Sikkim

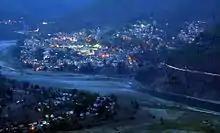
Jorethang at night time.

Sikkim is India's least populous state, with 610,577 inhabitants according to the 2011 census. Sikkim is also one of the least densely populated Indian states, with only 86 persons per square kilometre. However, it has a high population growth rate, averaging 12.36% per cent between 2001 and 2011. The sex ratio is 889 females per 1,000 males, with a total of 321,661 males and 286,027 females recorded in 2011. With around 98,000 inhabitants as of 2011, the capital Gangtok is the most significant urban area in the mostly rural state; in 2005, the urban population in Sikkim constituted around 11.06 per cent of the total. In 2011, the average per capita income in Sikkim stood at 81,159 (US$1,305).